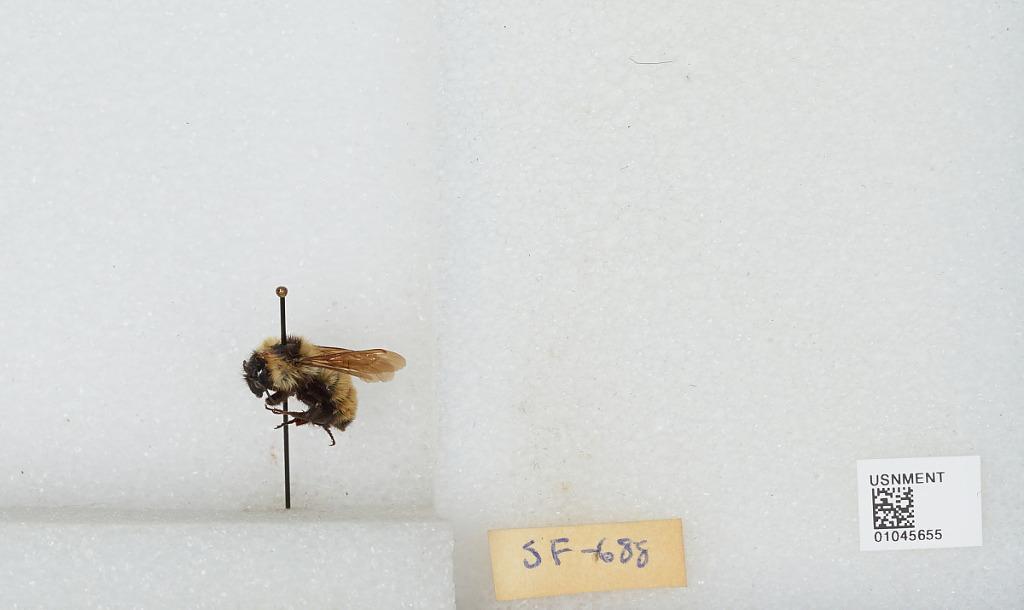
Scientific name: Bombus sp.